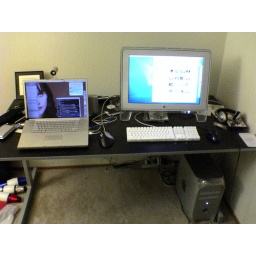
My messy computer desk in my apartment.